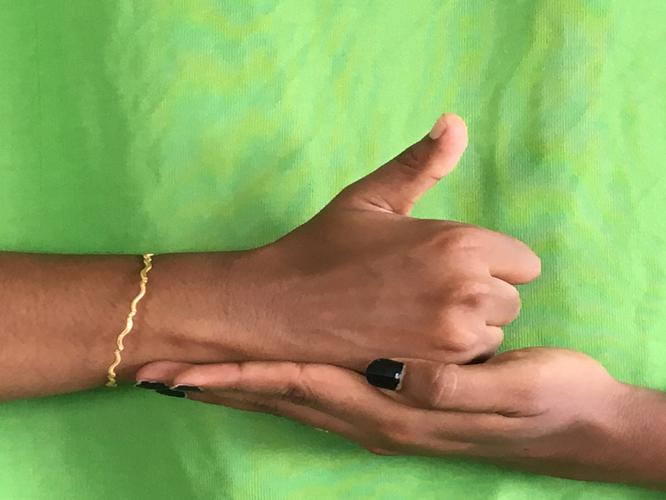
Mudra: Shivalinga
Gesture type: double_hand